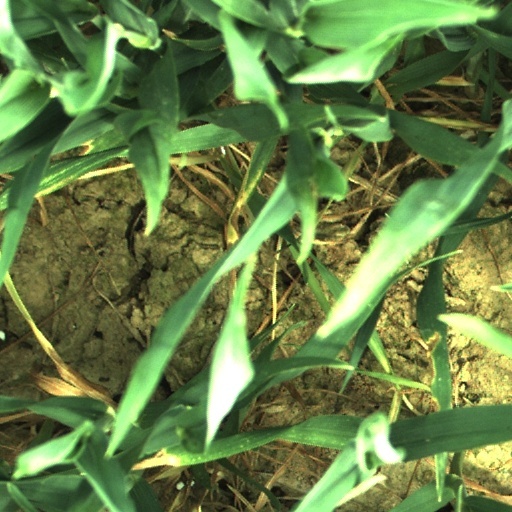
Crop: wheat